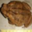
Label: frog